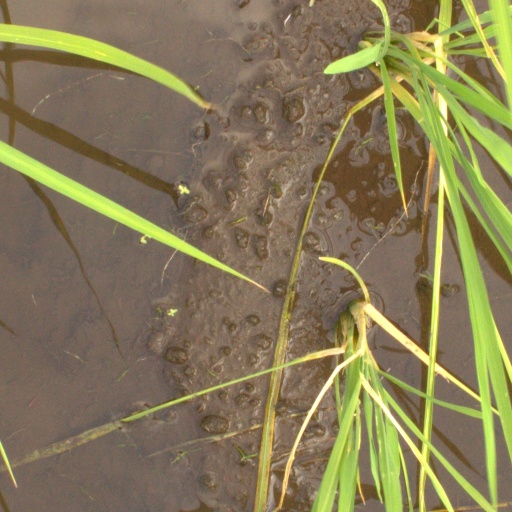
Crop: rice